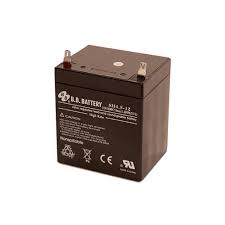
Waste category: battery